2005 NLL season

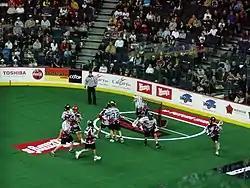
The 2005 NLL All-Star Game in Calgary, Alberta.

The 2005 All-Star Game was held at the Pengrowth Saddledome in Calgary, Alberta on February 26, 2005. The East division defeated the West 11–10 in a thrilling overtime game. John Tavares scored the winner, and hometown captain Tracy Kelusky was named game MVP.